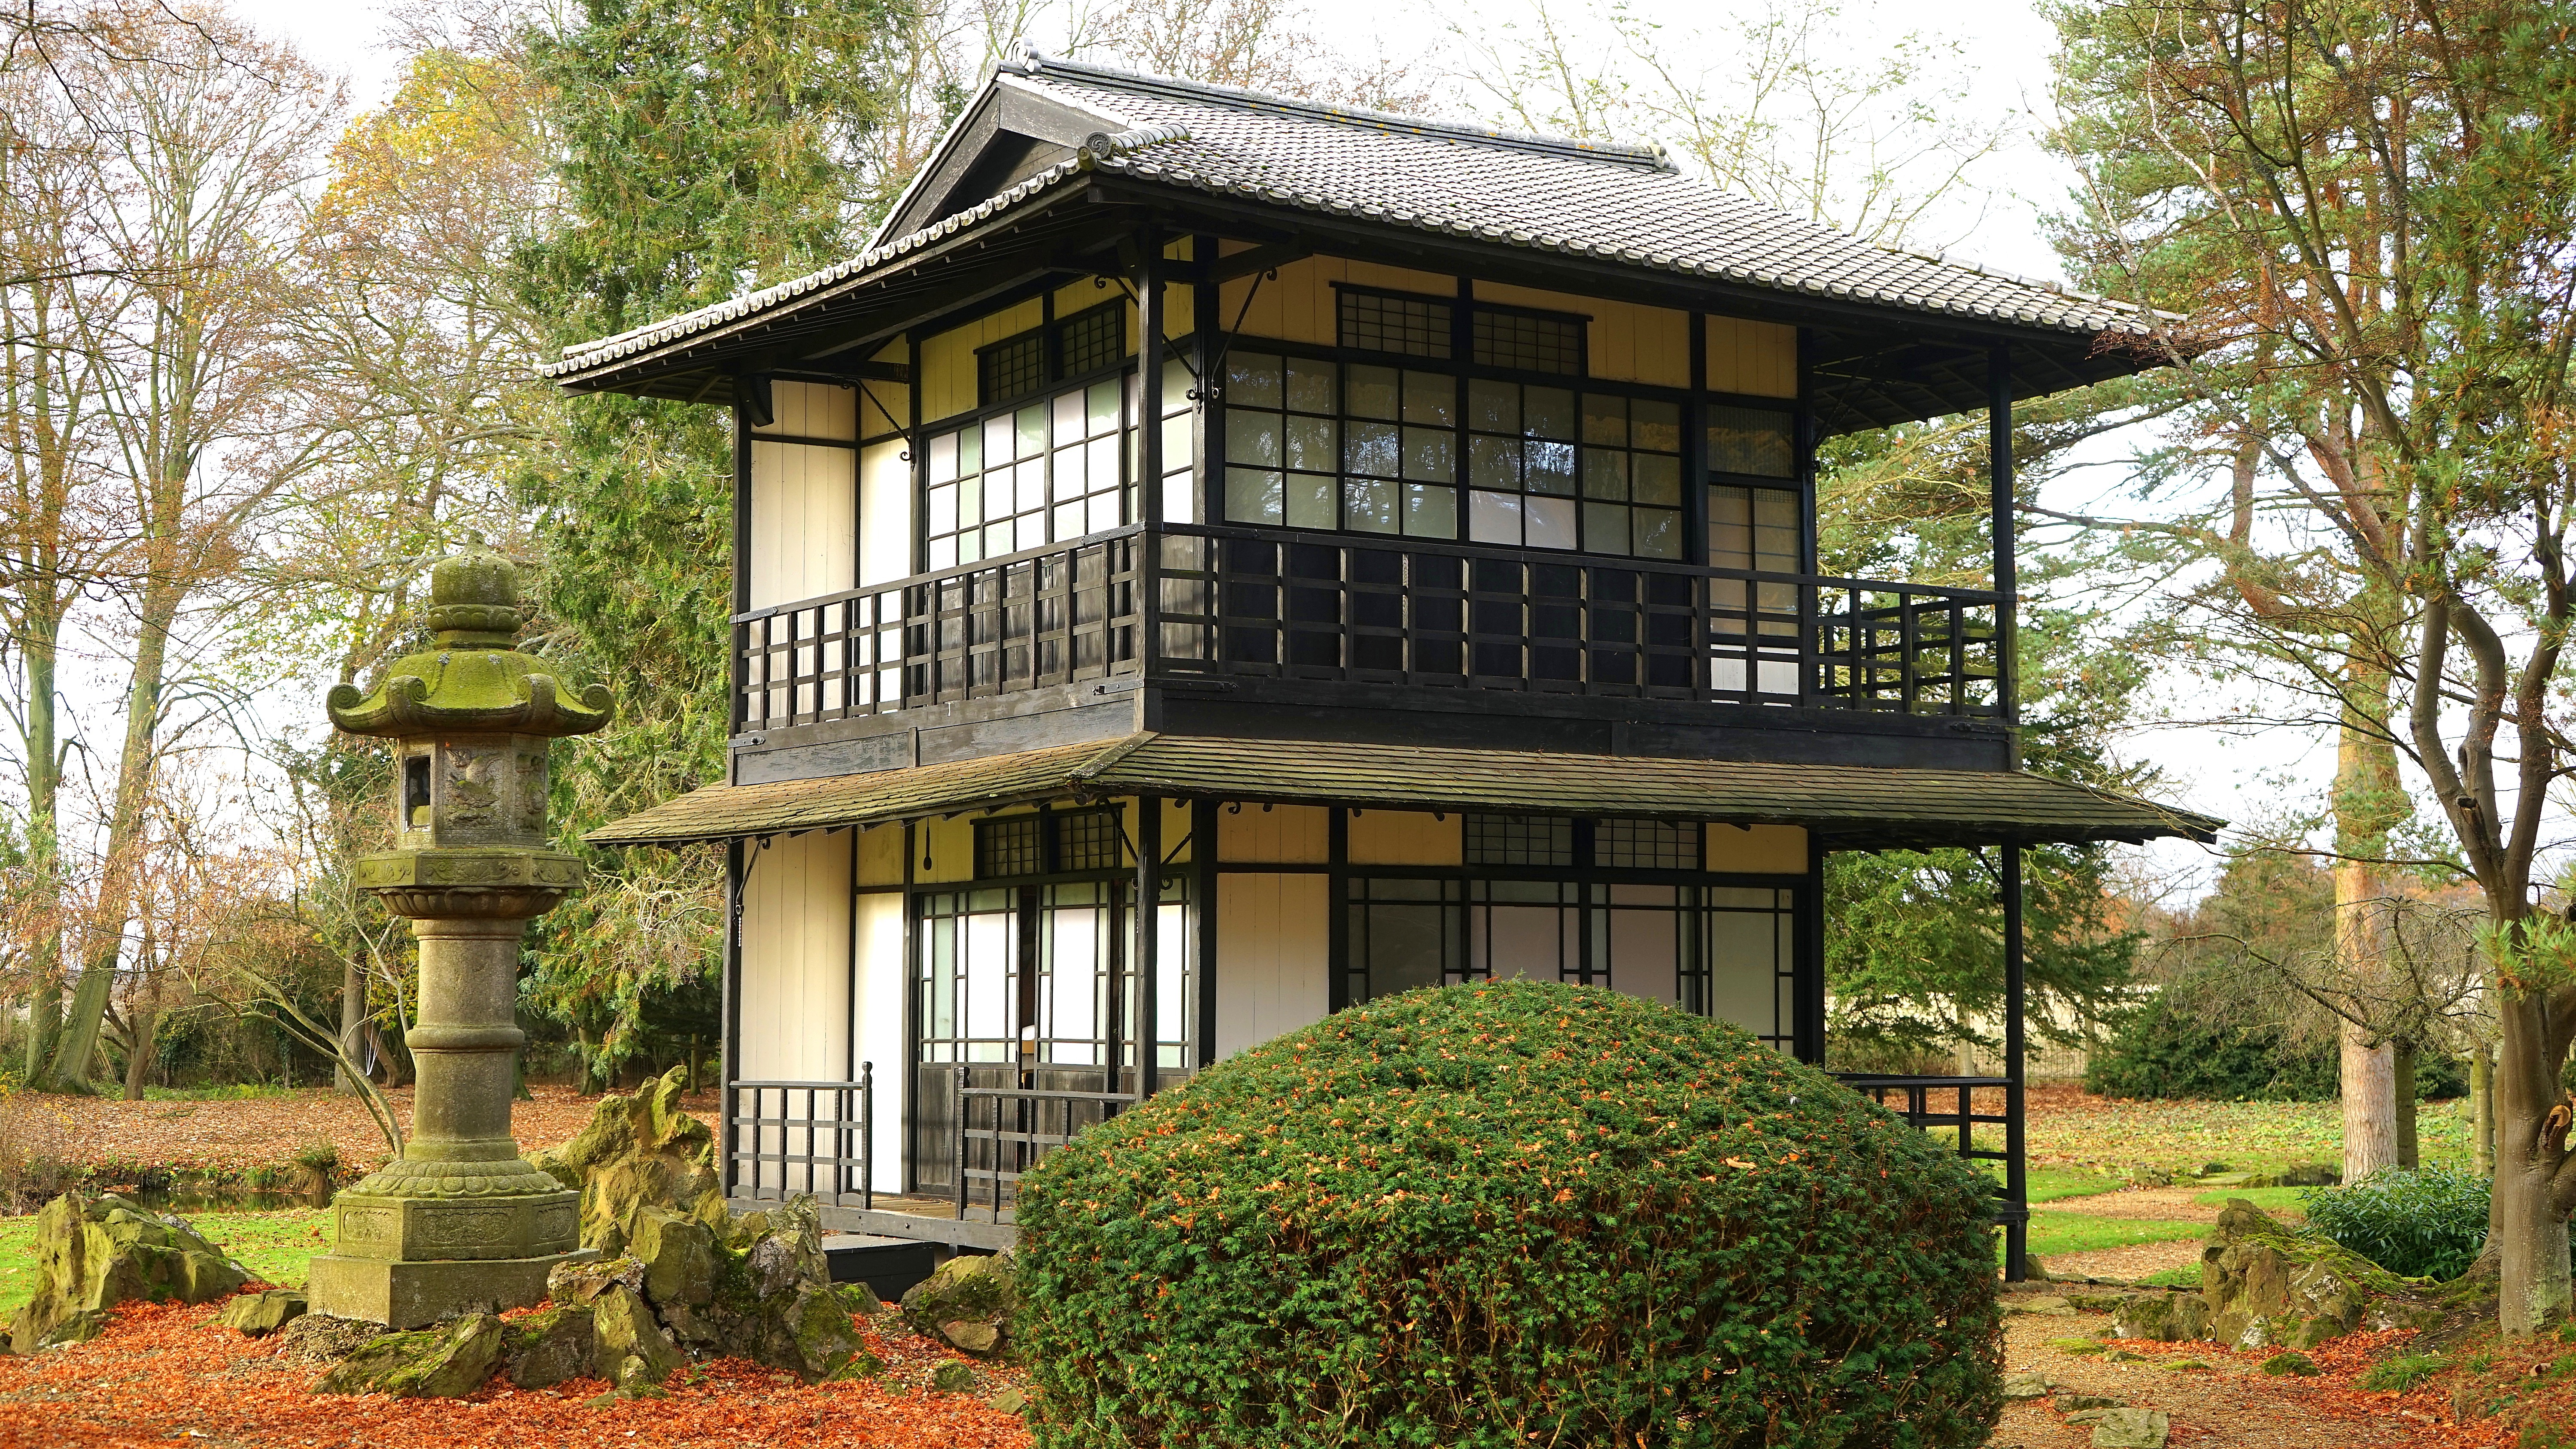
architecture, wood, villa, house, window, building, home, wall, porch, construction, cottage, natural, backyard, facade, property, exterior, residential, design, hardwood, farmhouse, wooden, style, orangery, timber, estate, log cabin, panel, real estate, home design, outdoor structure